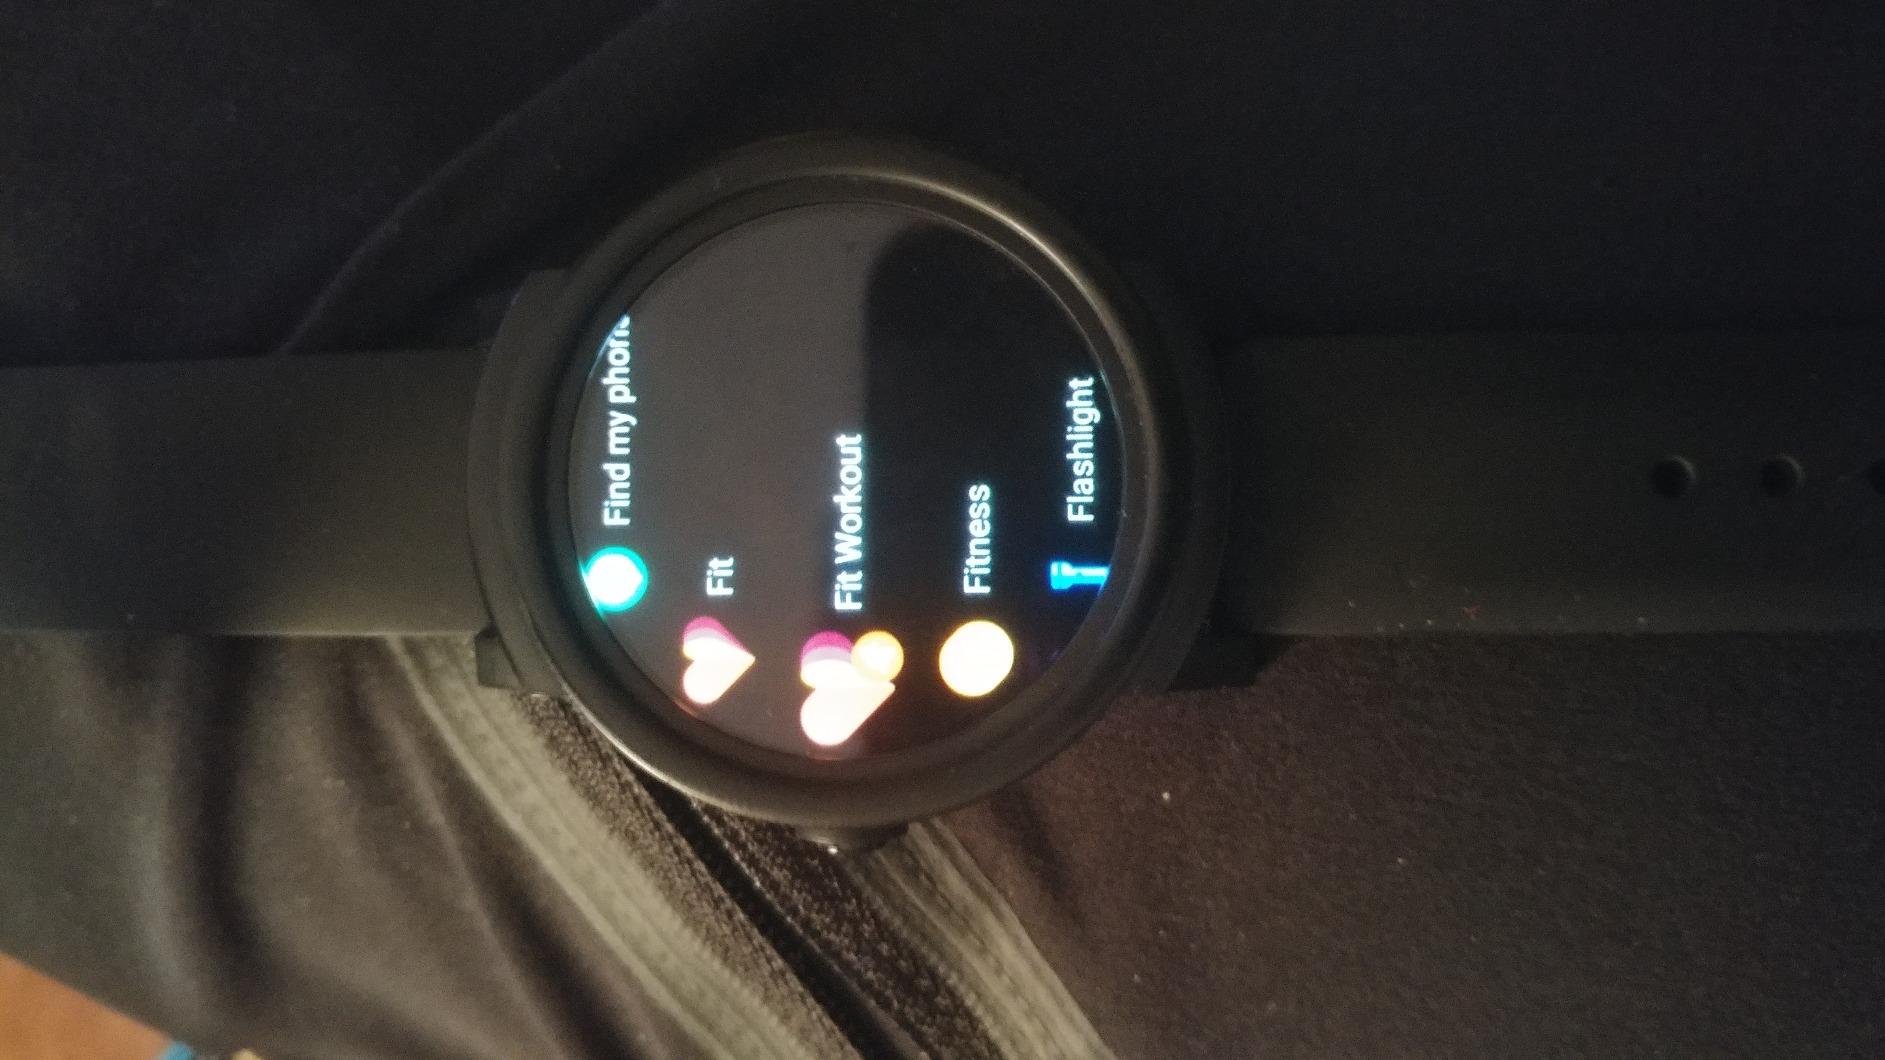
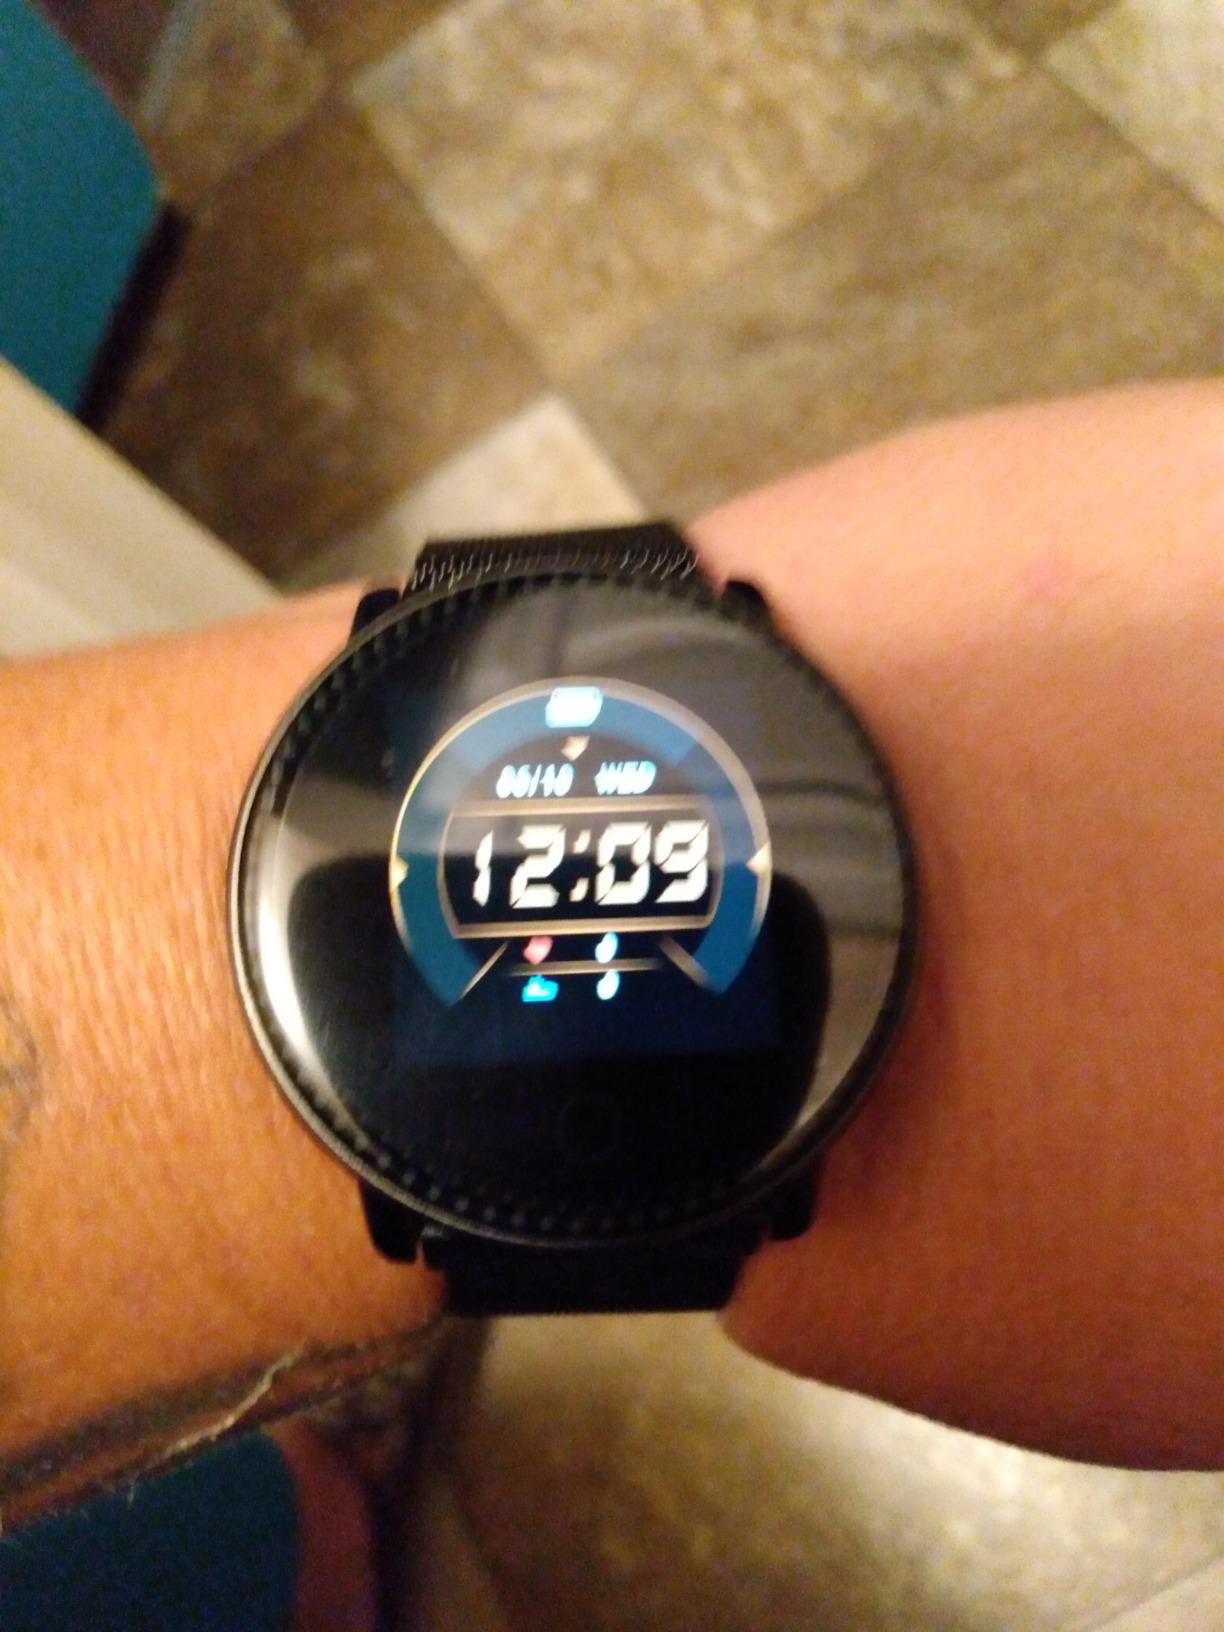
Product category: smartwatch
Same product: no